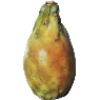
Label: cactus_fruit